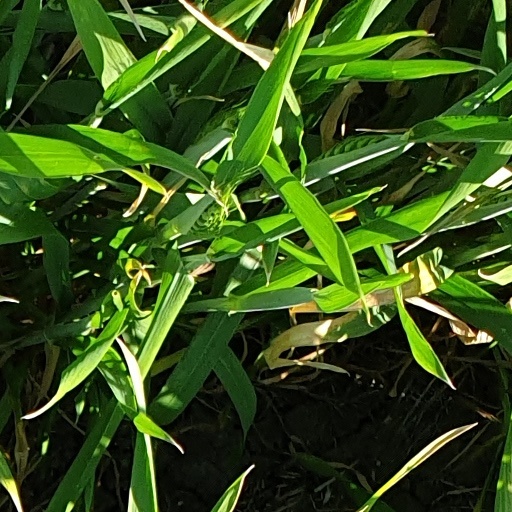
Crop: wheat